Sky position (RA, Dec in degrees): 0.231, -1.14
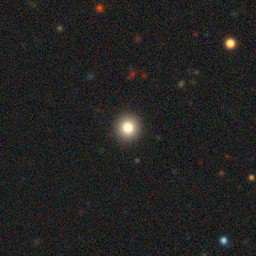
Galaxy morphology: Round Smooth Galaxies